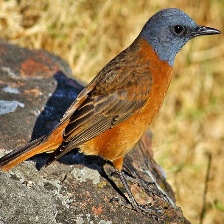
Species: CAPE ROCK THRUSH
Scientific name: MONTICOLA RUPESTRIS